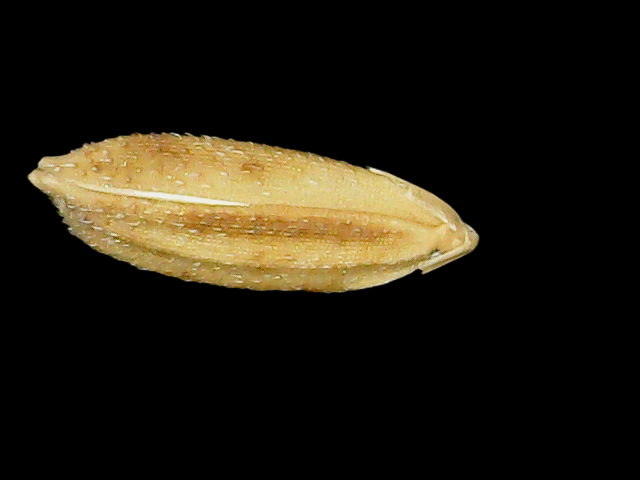
Rice variety: Bd51